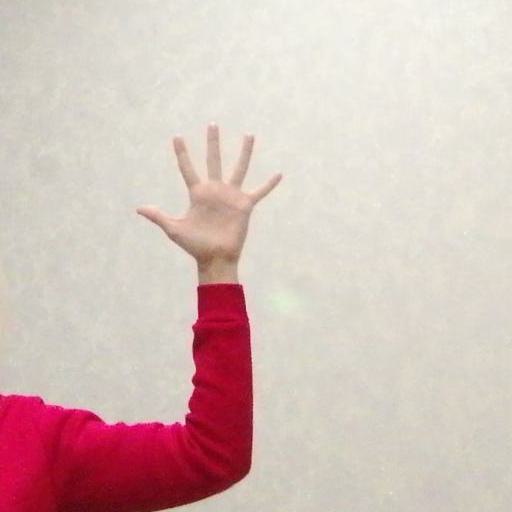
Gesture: palm